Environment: real
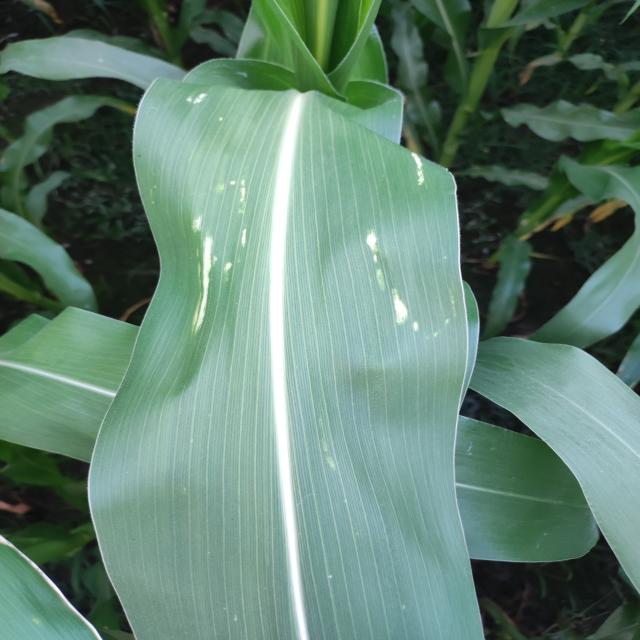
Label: northern_corn_leaf_blight